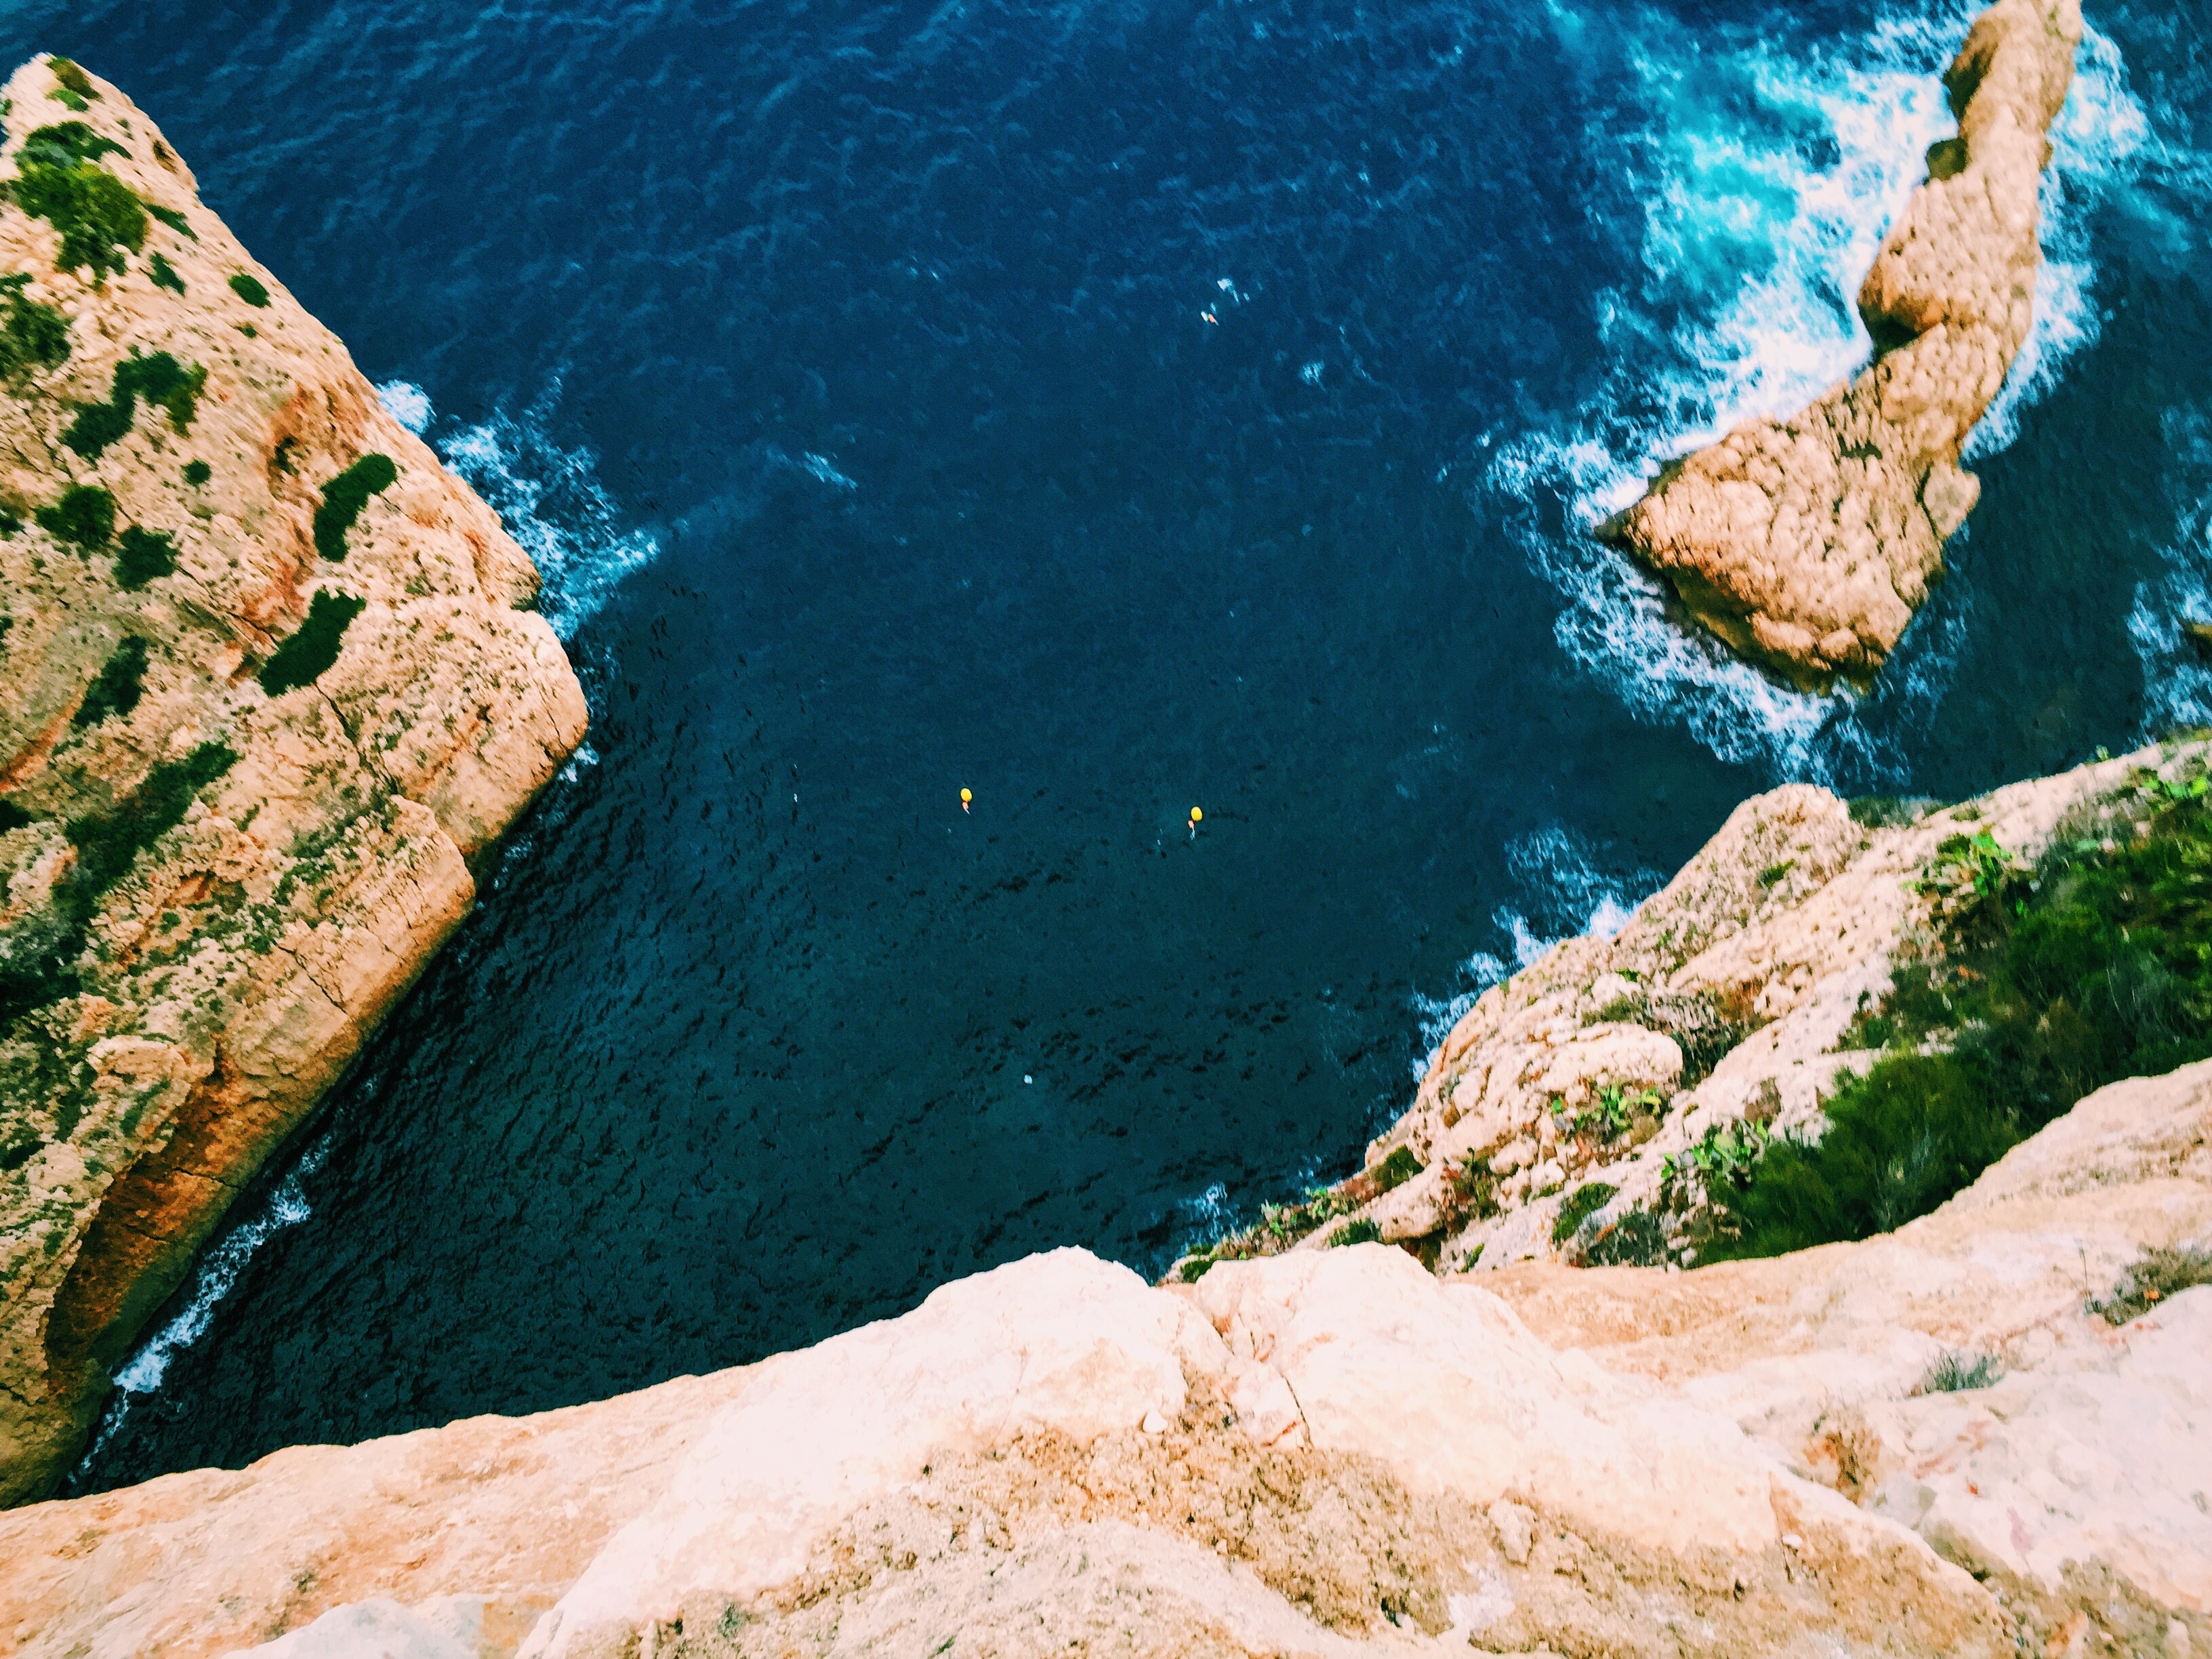
sea, coast, water, rock, ocean, shore, wave, cliff, cove, bay, terrain, geology, cape, landform